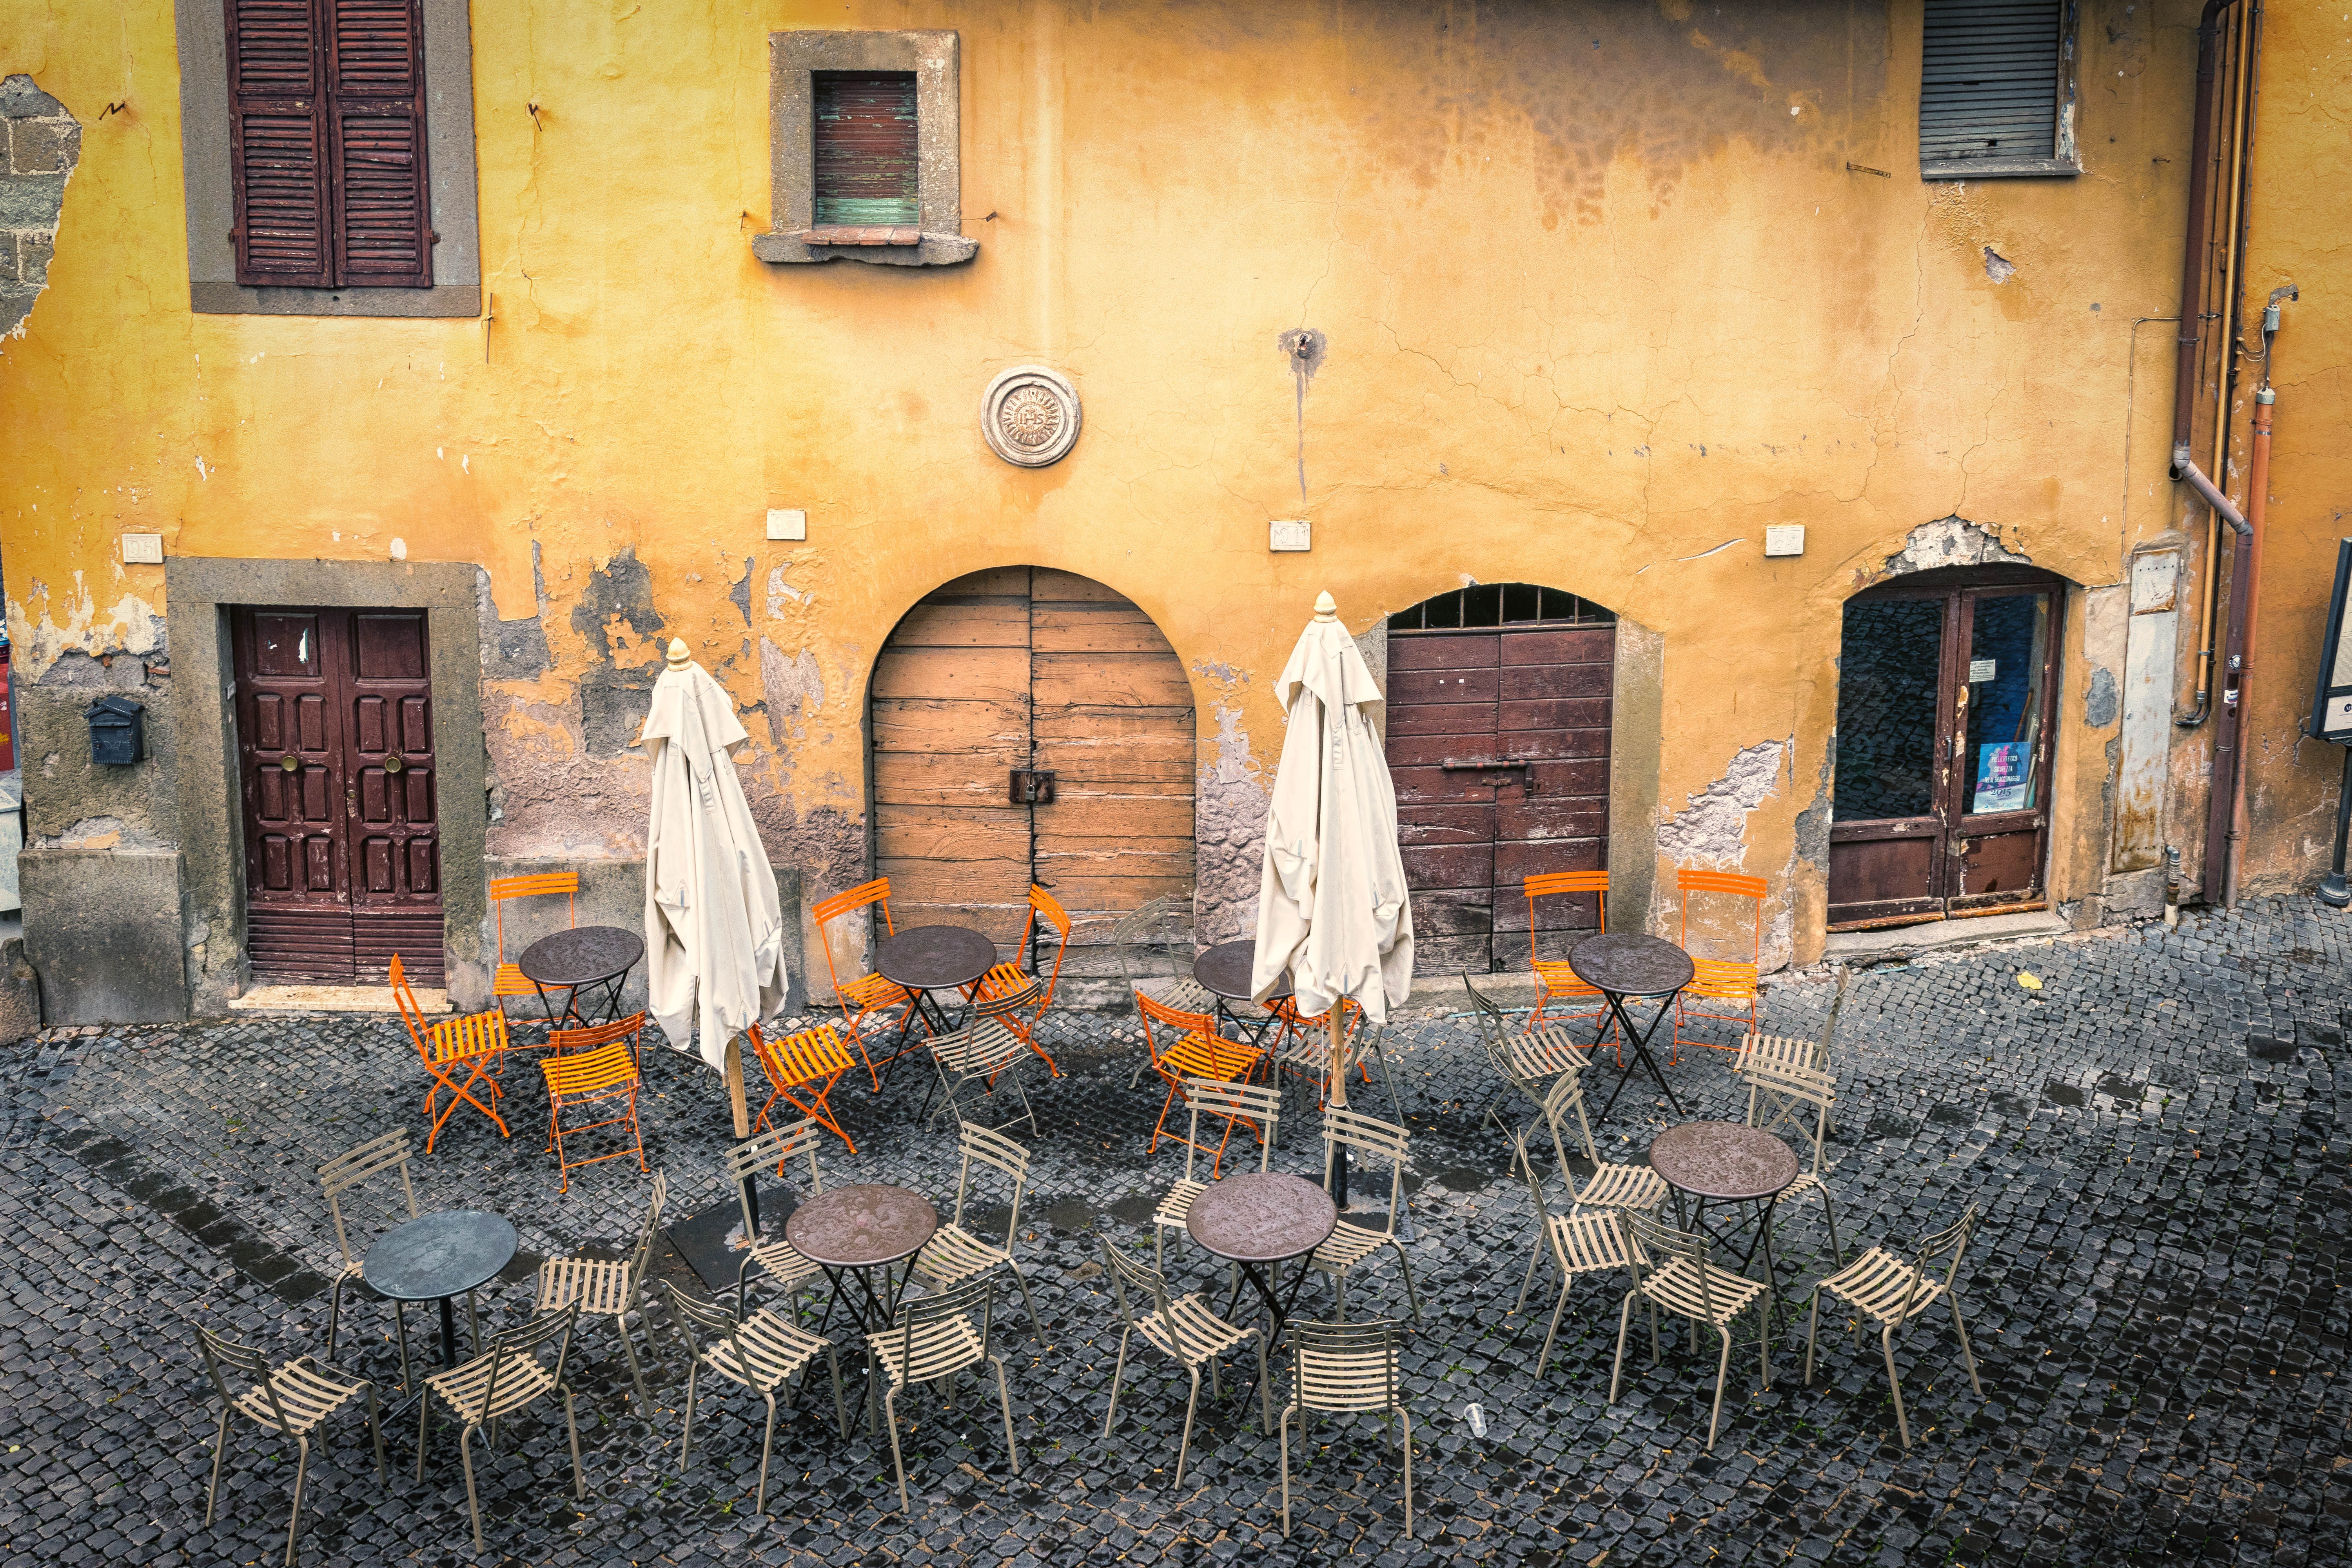
table, cafe, road, street, seating, restaurant, alley, city, atmosphere, wall, downtown, color, space, italy, empty, tourism, still life, old town, art, parasol, gastronomy, inn, street cafe, mediteran, urban area, ancient history